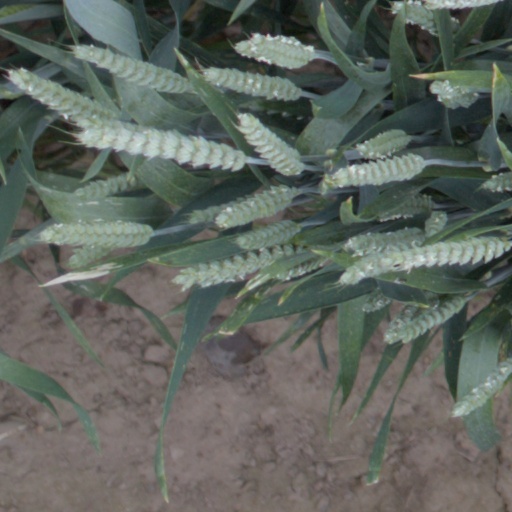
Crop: wheat